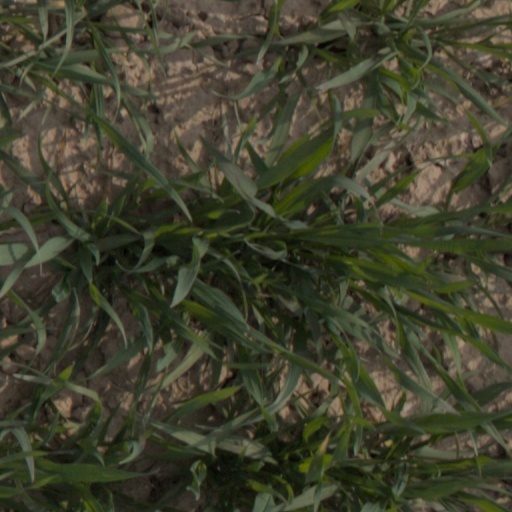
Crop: wheat